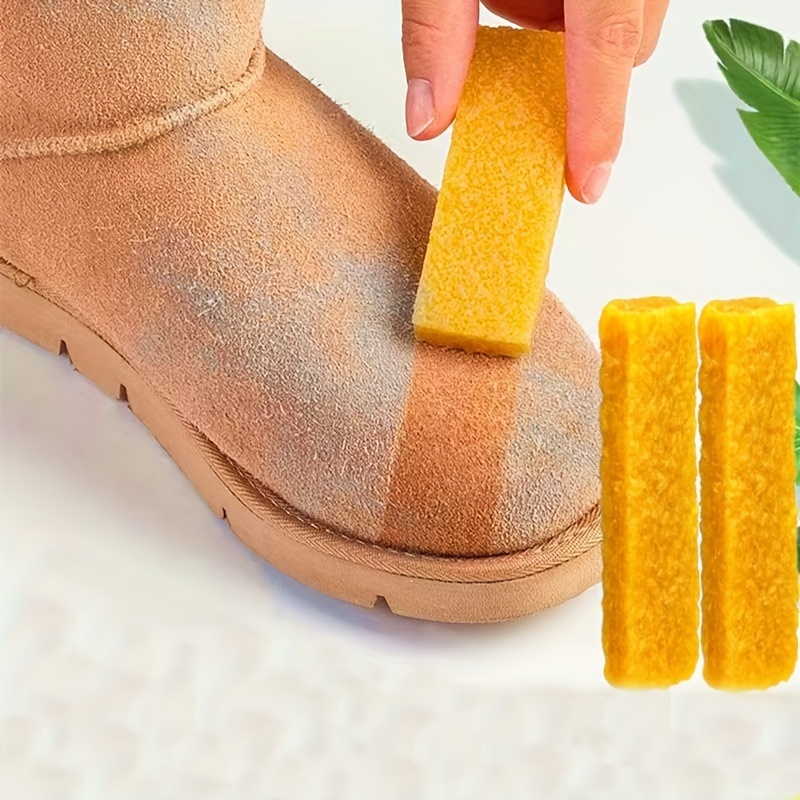
Gomme de nettoyage pour chaussures - Spécial daim et cuir brossé
Gomme de nettoyage pour chaussures en daim et cuir brossé – nettoyage à sec efficace Redonnez une seconde vie à vos chaussures et accessoires en daim , nubuck et cuir brossé . Cette gomme nettoyante à la texture micro-abrasive “efface” les auréoles , traces de sel , poussière et marques légères sans abîmer la fibre. Son format stick précis atteint les coutures et bords pour un résultat net, rapide et propre, à la maison comme en déplacement. Avantages clés – entretien du daim et du nubuck Nettoyage à sec sans eau ni produits agressifs Respecte la matière: n’écrase pas le poil, pas de halos Efficace sur traces blanches de sel , poussières et taches superficielles Format stick précis pour zones difficiles et coutures Réutilisable et économique: s’use comme une gomme à crayon Multi-usages: chaussures, bottes, baskets, sacs et accessoires Utilisation – enlever les taches de sel et poussière sur chaussures en daim Utiliser sur surface sèche. Frottez délicatement par petits mouvements sur la zone tachée jusqu’à disparition des marques. Éliminez les résidus avec une brosse douce pour daim afin de raviver le poil. Compatibilité et précautions – nettoyage nubuck et cuir brossé Convient aux chaussures, bottines, baskets et sacs en daim / nubuck / cuir brossé . Testez toujours sur une zone discrète. Non adapté au cuir lisse ou verni.
Brand: Ventes Minute
Category: Home & Garden > Household Supplies > Shoe Care & Tools > Shoe Polishes & Waxes > Shoe Polishes